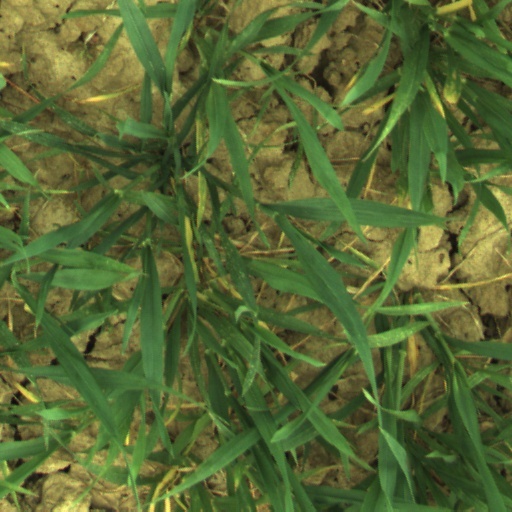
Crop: wheat